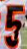
Number: 5